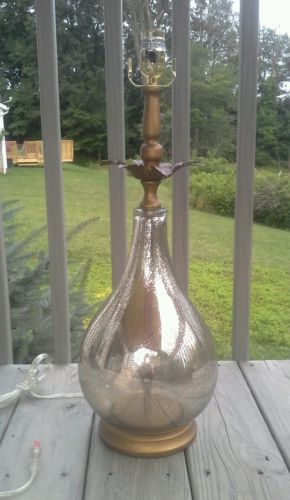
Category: lamp